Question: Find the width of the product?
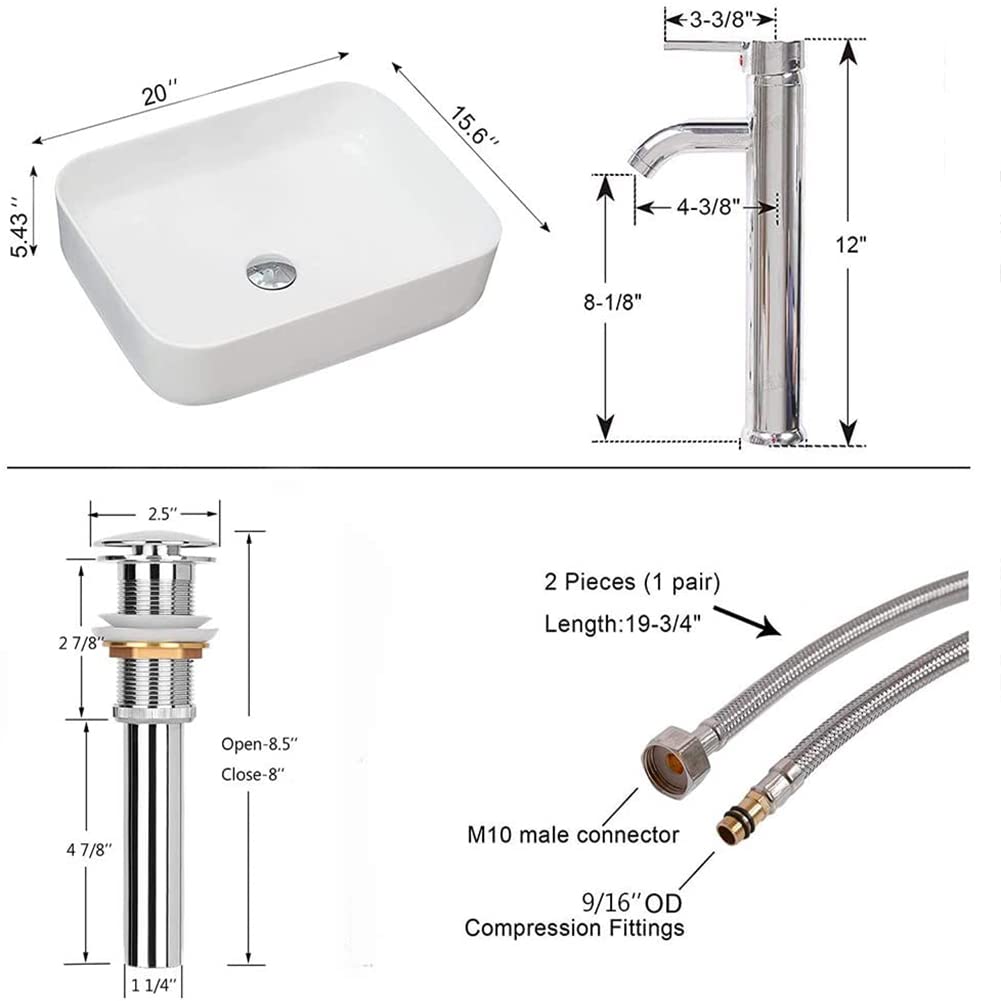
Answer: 20.0 inch